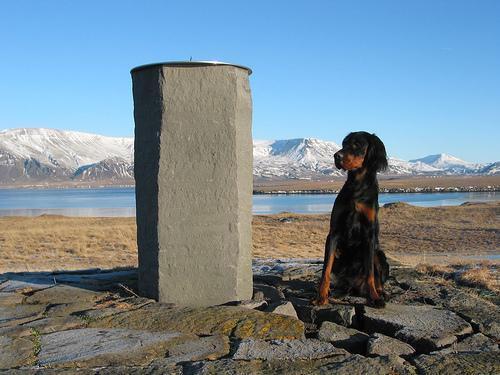
Gordon_setter